Are You There, Vodka? It's Me, Chelsea

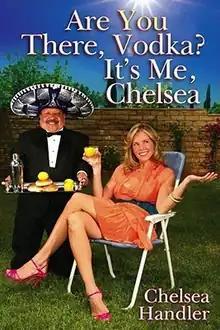
First edition cover

Are You There, Vodka? It's Me, Chelsea is a 2008 book by Chelsea Handler, published on April 22, 2008, by Simon Spotlight Entertainment. The book is a collection of humorous and mostly autobiographical essays about her life. Handler has stated in an interview with Barnes & Noble that she waited to write a book with such stories with no concrete theme and wrote "" with the theme of one-night stands to get her enough popularity for this sort of book to do well. The title is satirically modeled after the 1970 Judy Blume novel "Are You There God? It's Me, Margaret." Following the release of "Vodka", sales of her first book rocketed; the two titles have sold a combined 1.7 million copies, according to Nielsen BookScan and have both topped several bestseller lists.